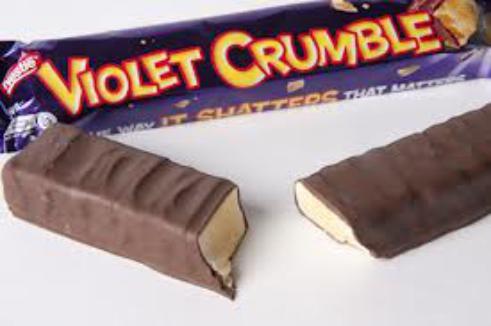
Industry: Food